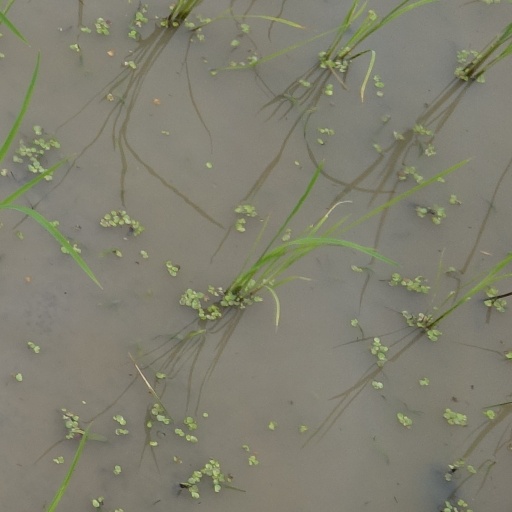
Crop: rice